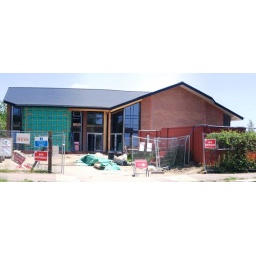
The cross motif in the windows is clearly visible now.